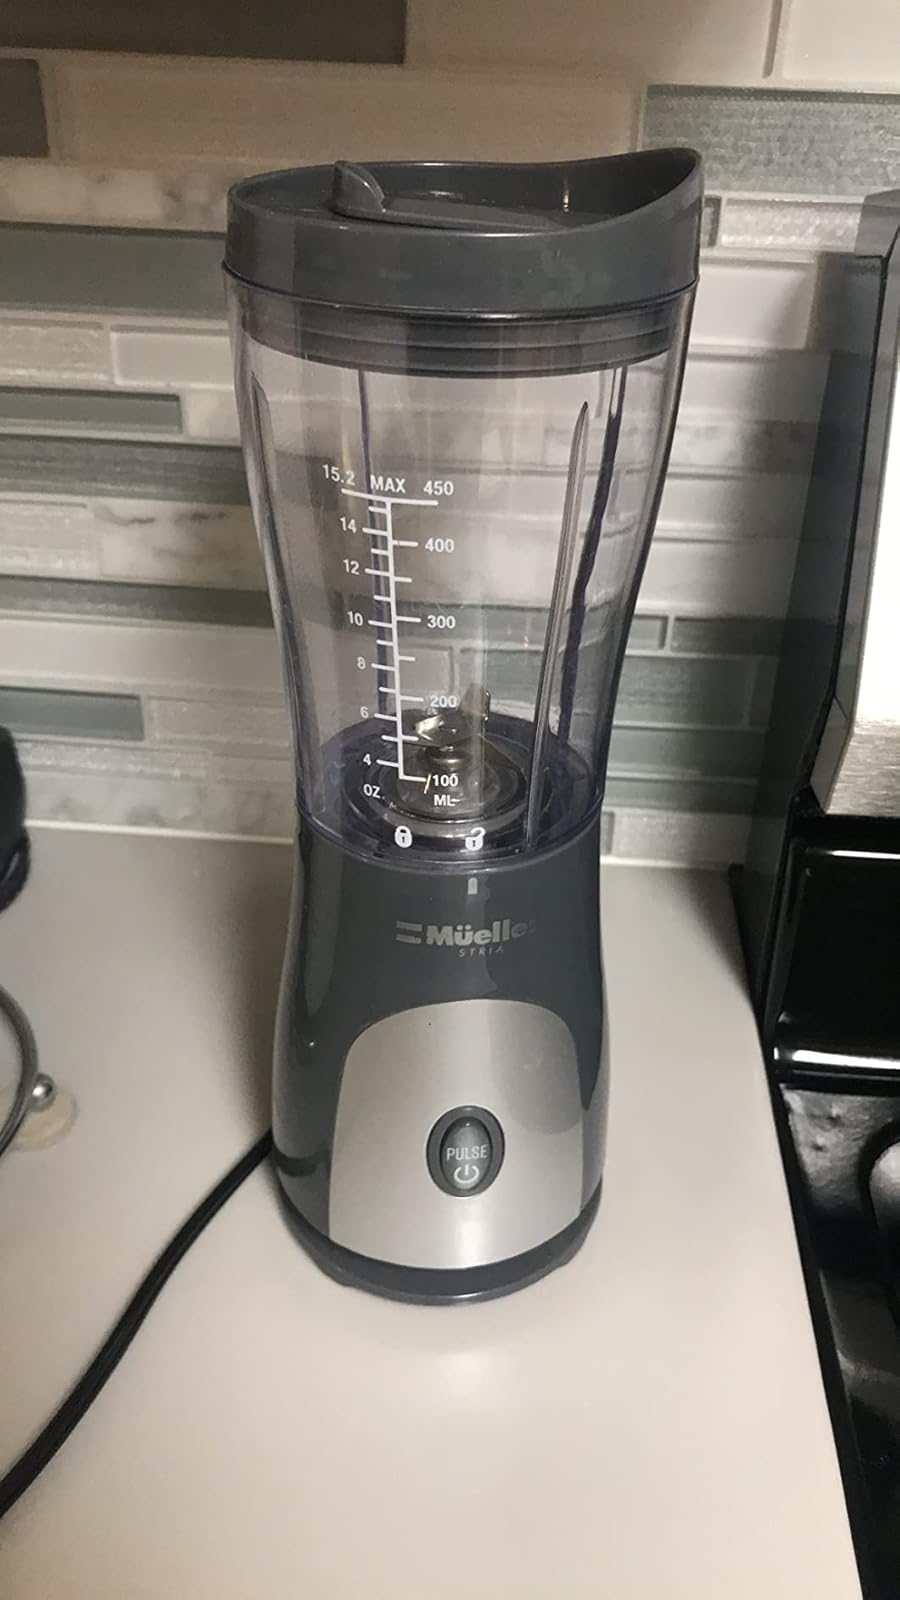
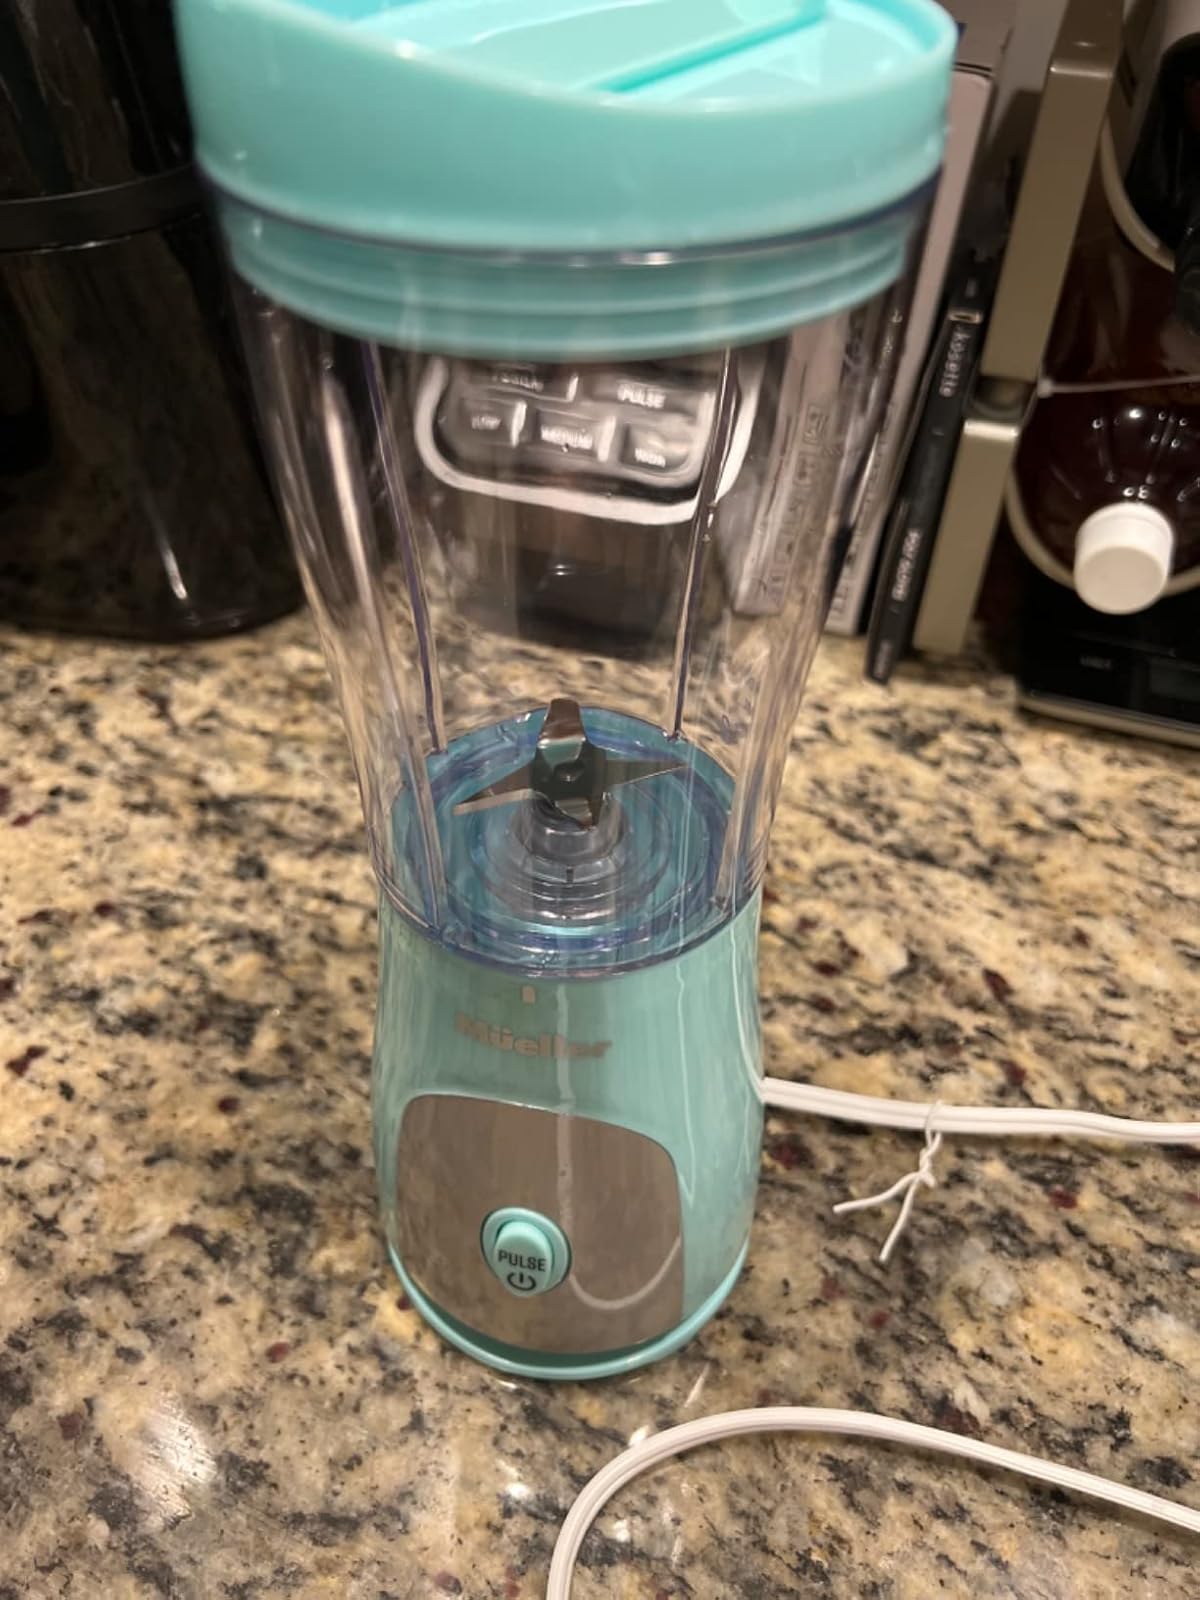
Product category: items_blender
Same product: no